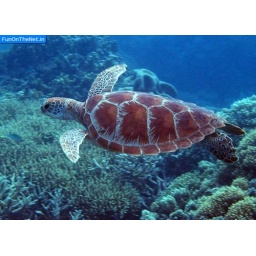
The turtle is my favorite animal and the great barrier reef in Australia has many.